1976 Tour de France, Stage 13 to Stage 22b

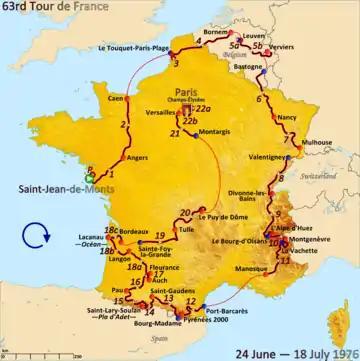
Route of the 1976 Tour de France

The 1976 Tour de France was the 63rd edition of the Tour de France, one of cycling's Grand Tours. The Tour began in Saint-Jean-de-Monts with a prologue individual time trial on 24 June, and Stage 13 occurred on 9 July with a mountainous stage from Font-Romeu-Odeillo-Via. The race finished in Paris on 18 July.